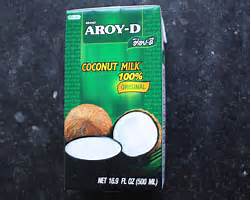
Label: cardboard